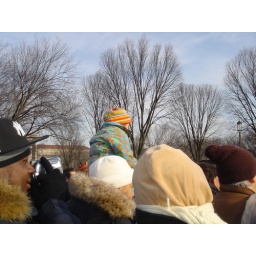
a little girl in a cute hat